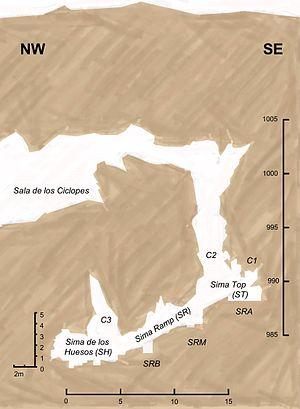
Coupe longitudinale de la Sima de los Huesos
La Sima de los Huesos signifie en espagnol « gouffre aux ossements » et désigne un aven qui contient un gisement paléolithique âgé de 430 000 ans. Sa richesse en fossiles en fait la source d'information principale de la paléoanthropologie de cette période en Europe. La cavité est constituée d'une chambre au fond d'un puits de 14 mètres et a été creusée par une ancienne rivière souterraine dans la Cueva Mayor de la sierra d'Atapuerca en Espagne, massif classé au patrimoine mondial.